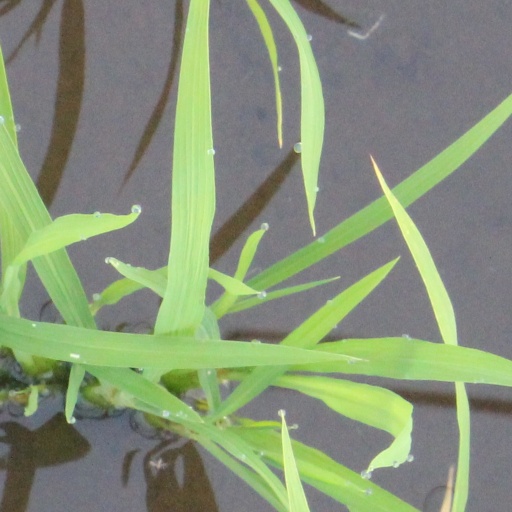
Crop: rice